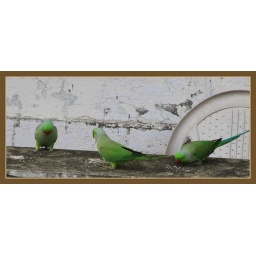
Eating rice grains kept out for them on the wall of an old building in Mumbai